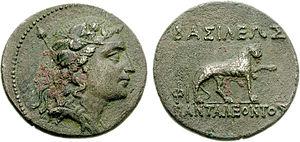
Apollodote Iᵉʳ Sôter, est un roi indo-grec qui régna sur les territoires gréco-bactriens dans la seconde moitié du IIᵉ siècle av. J.-C., probablement entre 186 ou 185 jusqu'à environ 175 av. J.-C. Il meurt vers 163-162 av. J.-C.
Pantaléon est un roi gréco-bactrien d'environ 190 à 180 av. J.-C.
Apollophane Soter est un roi indo-grec qui règne dans l’Est et le centre du Pendjab, région actuellement partagée entre l’Inde et le Pakistan.
L'expression royaumes indo-grecs correspond à une situation politique complexe sur un ensemble de territoires hellénistiques aux frontières imprécises et mobiles, qui correspondent actuellement en partie à l'Afghanistan, au nord du Pakistan et au nord-ouest de l'Inde. Ces royaumes dépendaient du royaume gréco-bactrien qui s'étendait au Nord de l'Afghanistan et dans le Sud de l'Ouzbékistan et du Tadjikistan actuels. Il s'agit des territoires indiens conquis par Alexandre le Grand, perdus presque totalement par Séleucos au profit du nouvel empire Maurya de Chandragupta Maurya en -304 et reconquis par les Gréco-Bactriens entre la fin du siège de Bactres en -206 et la mort d'Euthydème vers -200, à la faveur de la dislocation de l'empire Maurya et du retour de l'armée du roi séleucide Antiochos III vers l'ouest.